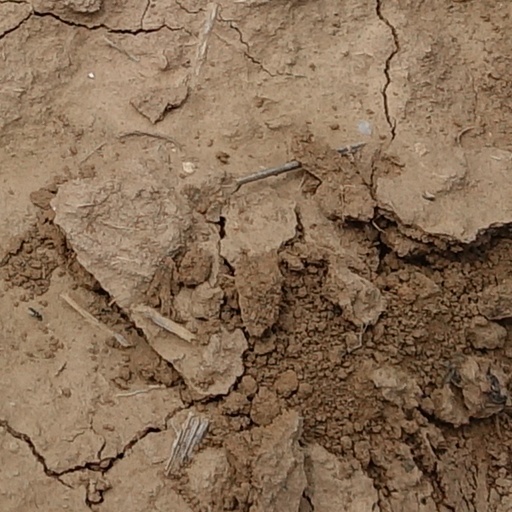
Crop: wheat